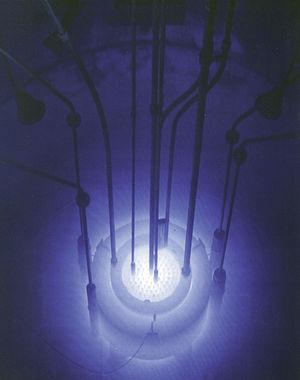
Le détecteur Irvine-Michigan-Brookhaven, ou IMB, était un observatoire actif de 1981 à 1991 dans les recherches sur la désintégration du proton. Il était situé à Fairport, au sein d'une ancienne mine de sel de l'entreprise Morton Salt, sur les rives du lac Érié dans l'Ohio. Le projet était mené conjointement par l'Université d'Irvine, l'Université du Michigan, et le Laboratoire national de Brookhaven.
"En physique, la fluence décrit l'intensité avec laquelle un matériau a été historiquement traversé par un flux de particules, ou par un flux de rayonnement ionisant. Il correspond à l'intégration par rapport au temps du flux radiatif ayant traversé un volume élémentaire, exprimé en nombre de particules. L’unité est le ""nombre de particules m⁻²"".